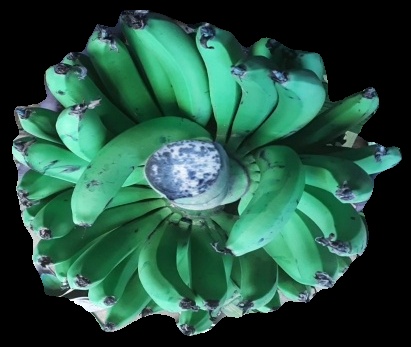
Variety: pachbale
Grade: grade1